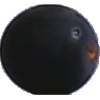
Label: blue_grape